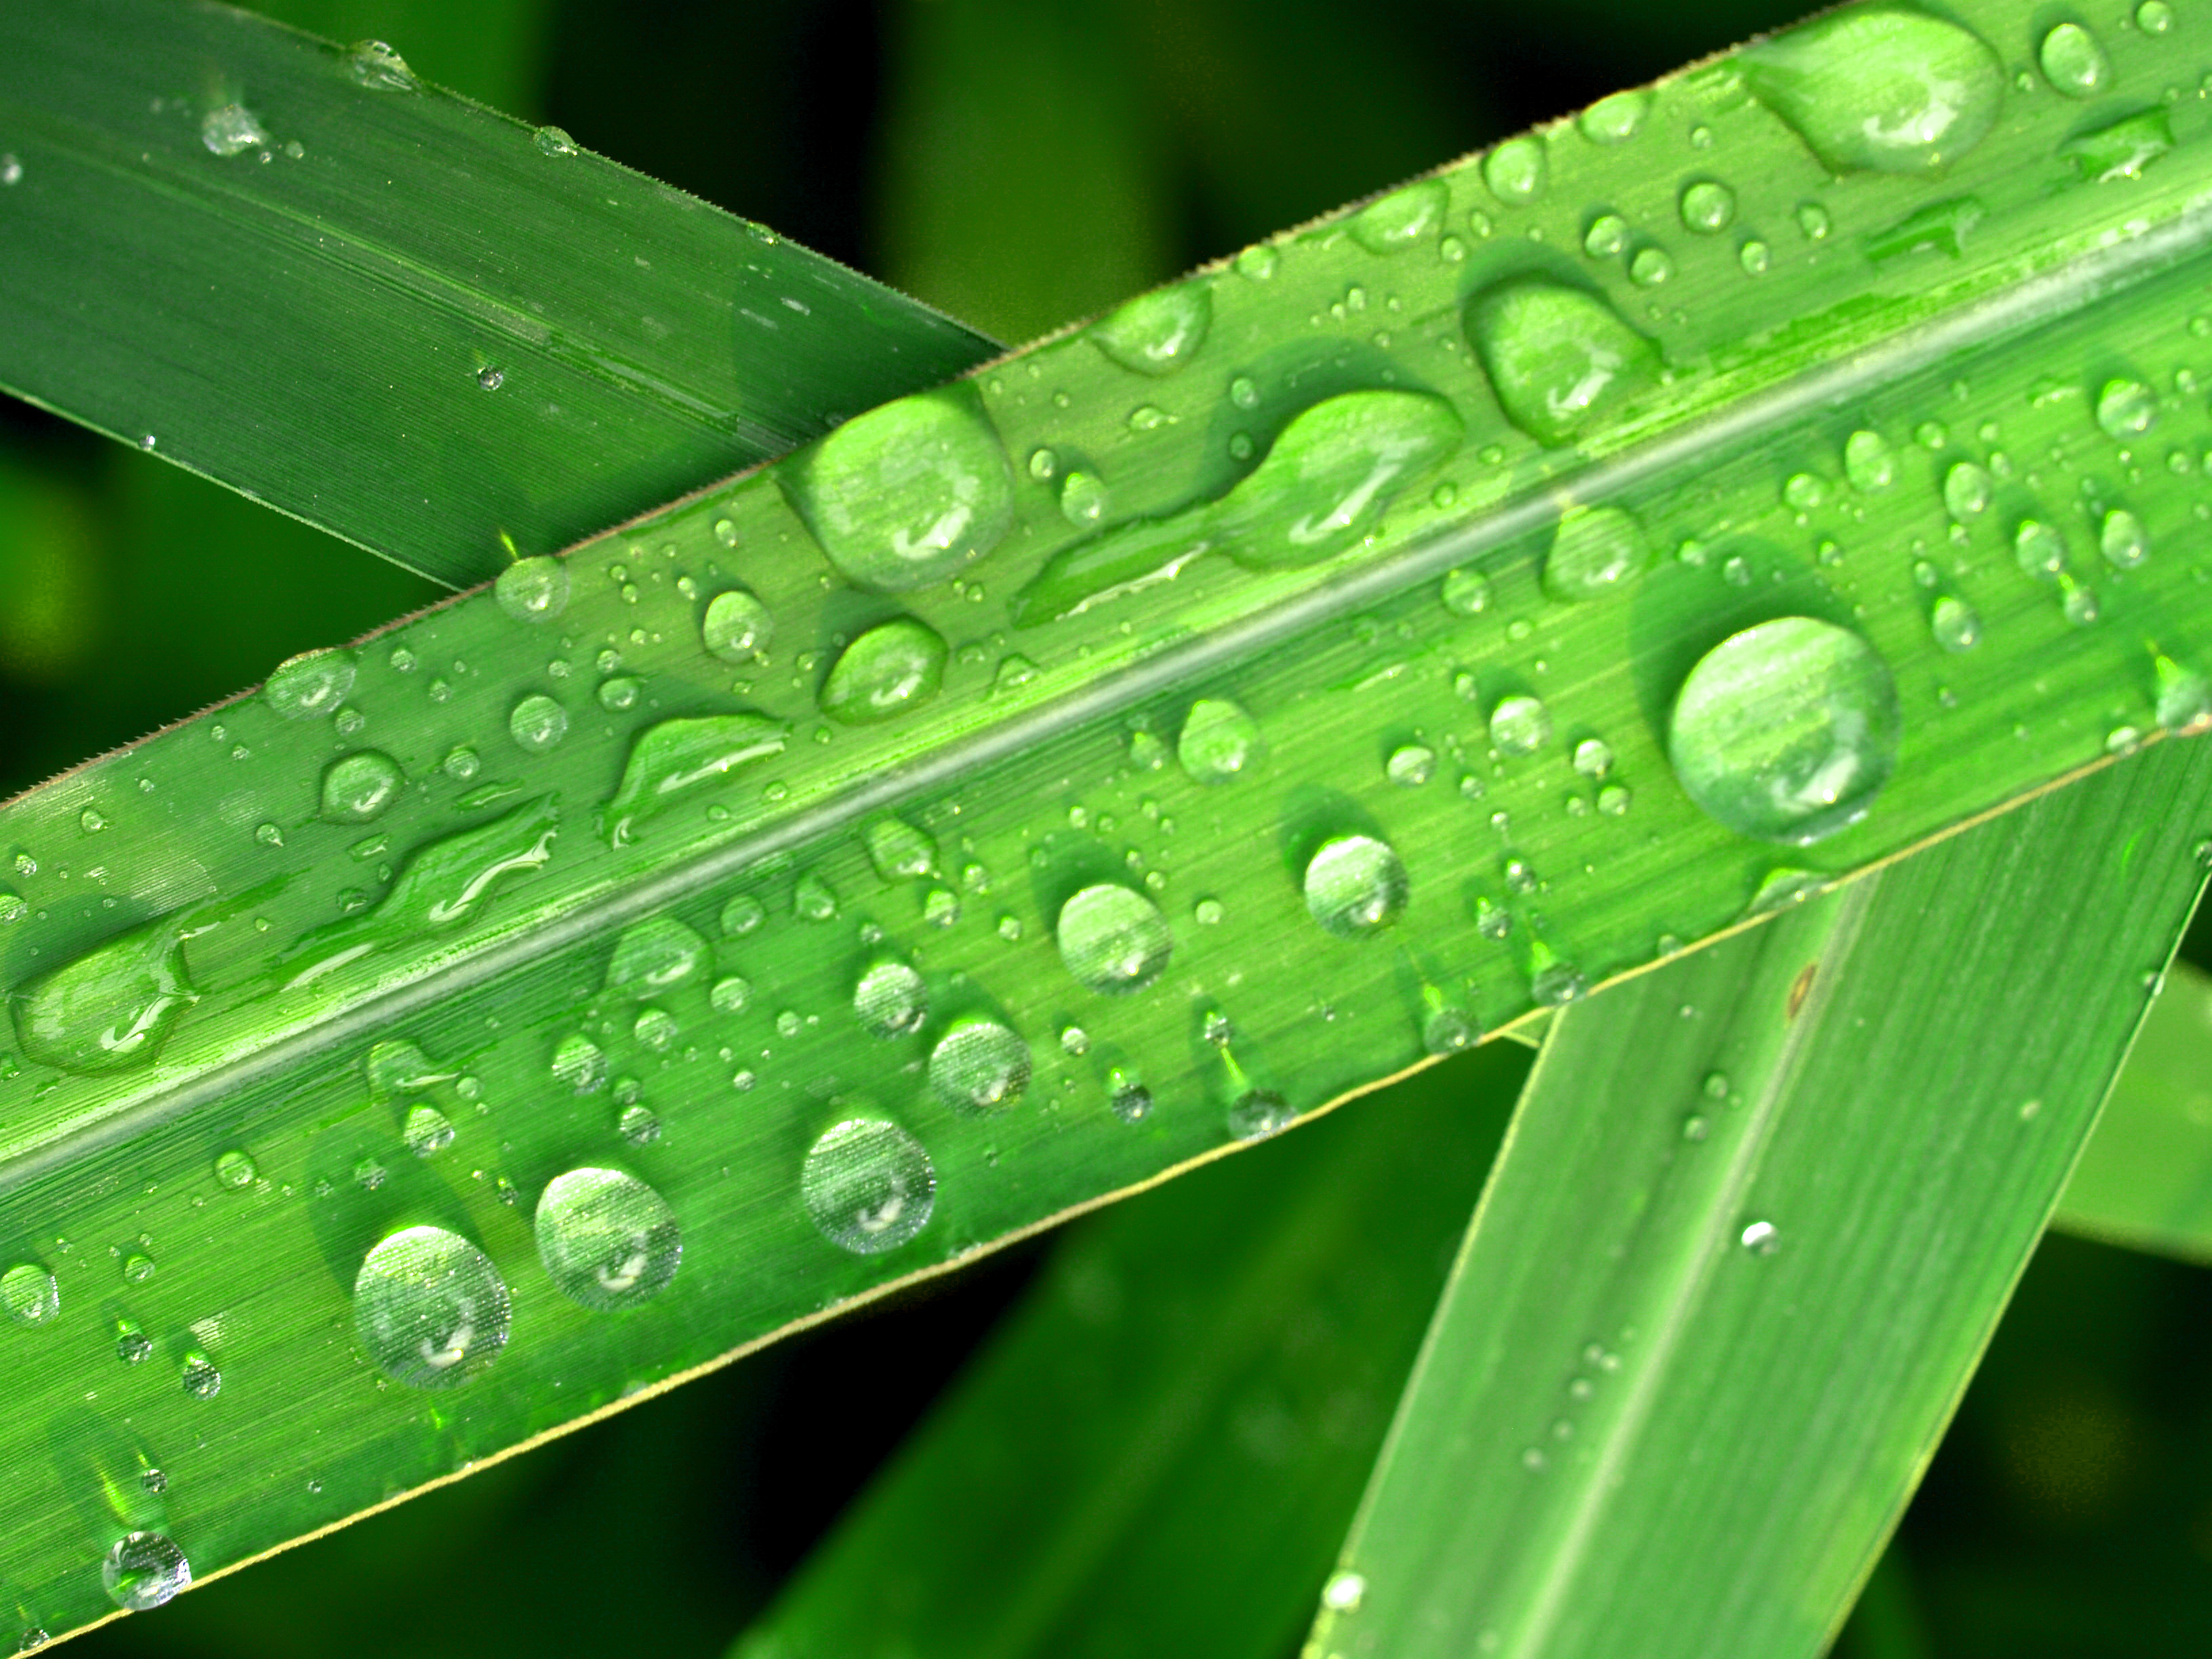
leaf, nature, water, green, freshness, dew, plant, background, wet, drop, bright, life, macro, fresh, natural, rain, environment, garden, summer, spring, growth, closeup, grass, purity, droplet, texture, flora, raindrop, liquid, abstract, moisture, macro photography, close up, plant stem, plant pathology, grass family